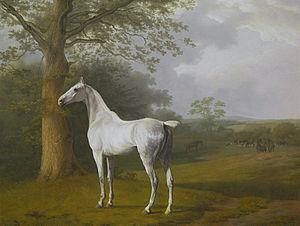
Ceci est une liste de peintures représentant un cheval comme sujet principal.